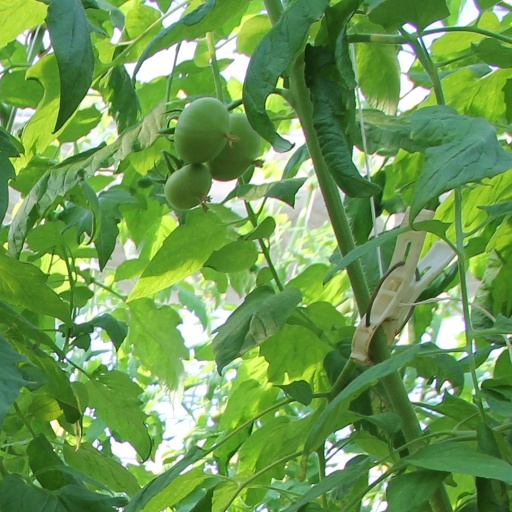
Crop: tomato